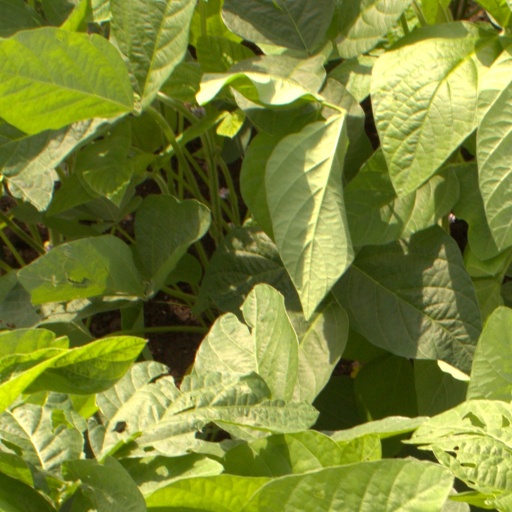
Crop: soybean